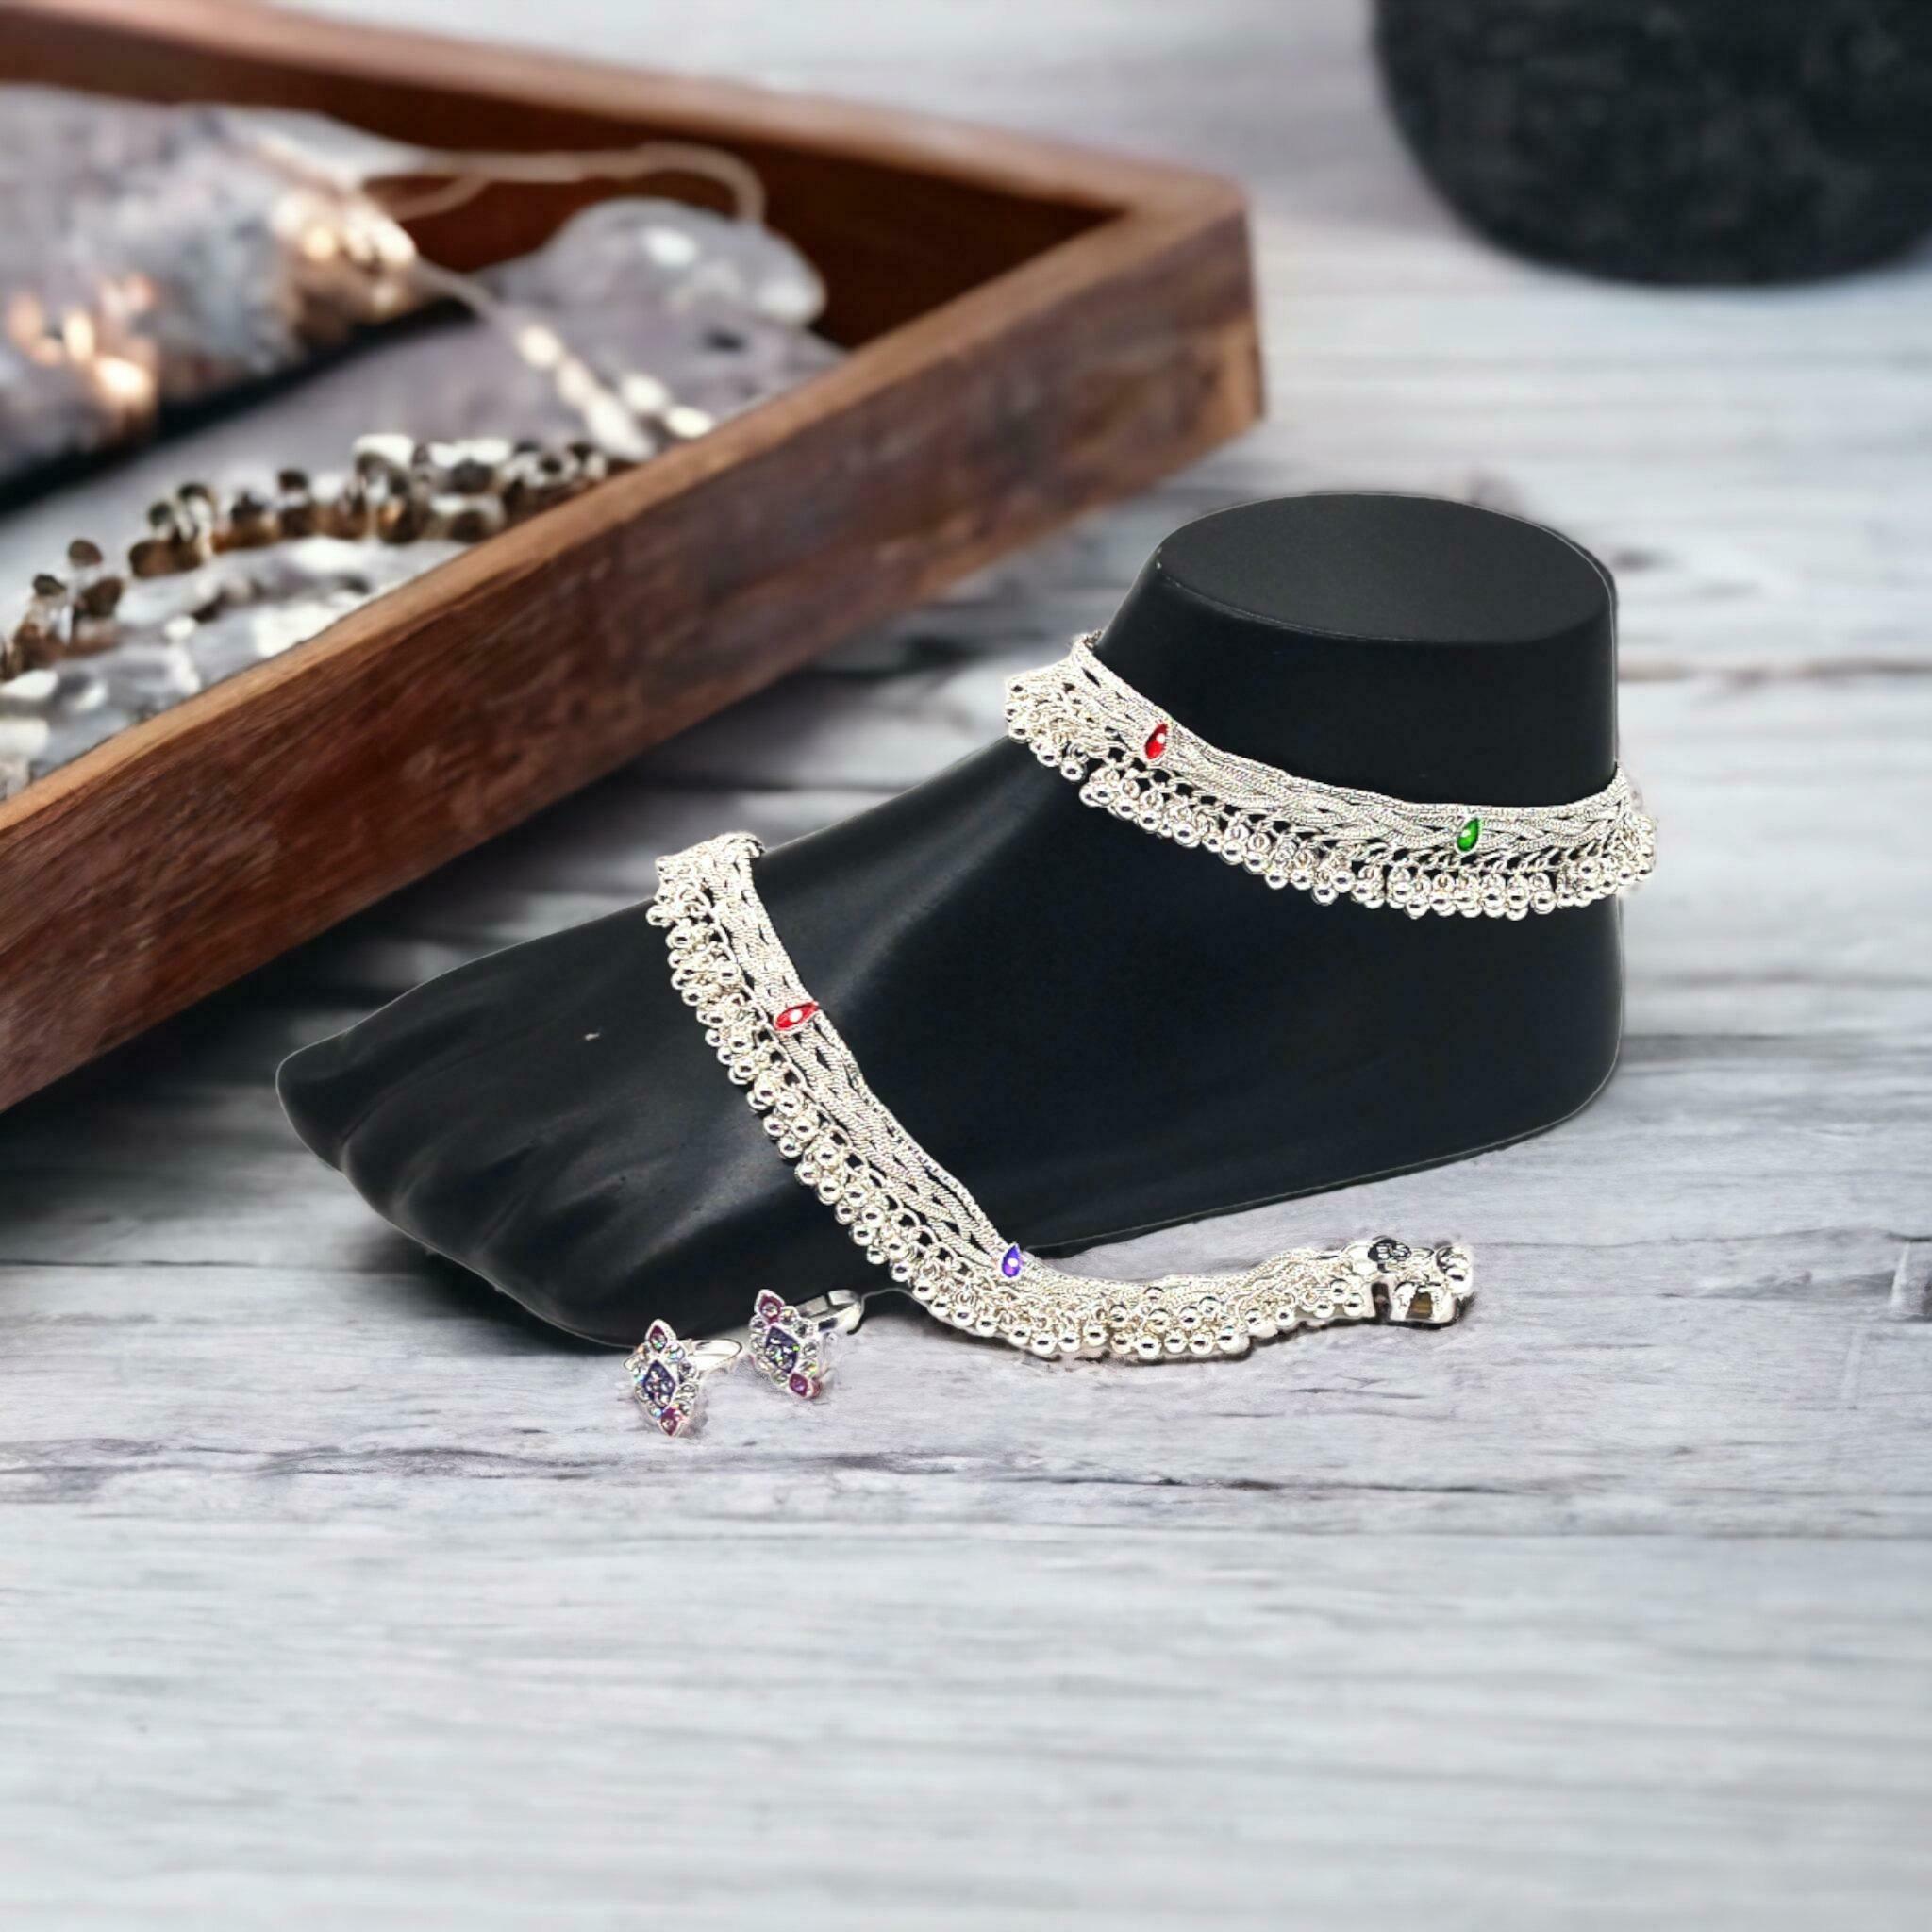
BR Ornaments A406 Alloy Anklet (Pack of 2)
Type: Anklet
Brand: BR Ornaments
Price: Rs. 289
 This silver anklet looks good with all indian outfitsor traditional outfits suitable girls and women of all ages. grab this pair of anklets, you will feel stylish ankle and shining silver anklet will make beautiful, you must buy the sns traders anklets you will never go wrong with the latest design, fancy anklets in silver jewellery.